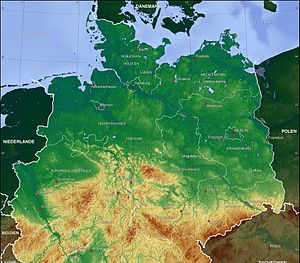
Nordtyske Slette
Den Nordtyske Slette (det grønne område i nord)
Den Nordtyske Slette er den tyske del af det Nordeuropæiske Lavland.